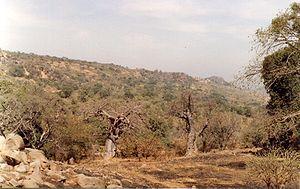
Le pays bassari est un bien culturel du patrimoine mondial au Sénégal, inscrit en 2012.
Bandafassi est une localité du Sénégal oriental.
Cet article recense les sites inscrits au patrimoine mondial au Sénégal.